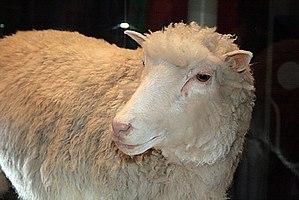
Dolly, née le 5 juillet 1996 à Édimbourg et morte le 14 février 2003, est une brebis célèbre pour être le premier mammifère cloné de l'histoire à partir d'un noyau de cellule somatique adulte par l'équipe de Keith Campbell et Ian Wilmut chez PPL Therapeutics, en association avec l'Institut Roslin à Édimbourg en Écosse.